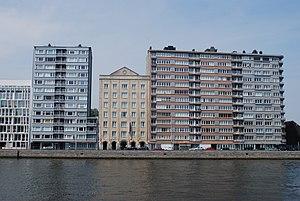
Vue des bords de Meuse à Liège, entre le pont Atlas et le pont Maghin.
Le quai Saint-Léonard, est une artère de Liège reliant le quai de Maestricht au quai de Coronmeuse sur la rive gauche de la Meuse.